United States Marine Corps Aviation

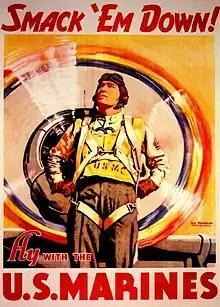
WWII Recruiting poster illustrated by Maj. W. Victor Guinness, USMC

The end of World War I saw Congress authorize 1,020 men for Marine Corps Aviation and the establishment of permanent air stations at Quantico, Parris Island and San Diego. The United States embraced its role of global power, and the Marine Corps became the preferred force for military intervention; where the Marines went, so went Marine Corps Aviation. During the Banana Wars, while fighting bandits and insurgents in places like Haiti, the Dominican Republic and Nicaragua, Marine Corps aviators began to experiment with air-ground tactics and making the support of their fellow Marines on the ground their primary mission. It was in Haiti that Marines began to develop the tactic of dive bombing and in Nicaragua where they began to perfect it. While other nations and services had tried variations of this technique, Marine Corps pilots were the first to embrace it and make it part of their tactical doctrine. Marine Corps aviation in Nicaragua developed the skill of air resupply of outposts dropping bundles from Fokker F.VII tri-motors. Even prior to the events in the Caribbean, pioneering Marine Corps aviators such as Alfred Cunningham had noted in 1920 that, ""...the only excuse for aviation in any service is its usefulness in assisting the troops on the ground to successfully carry out their missions. ""